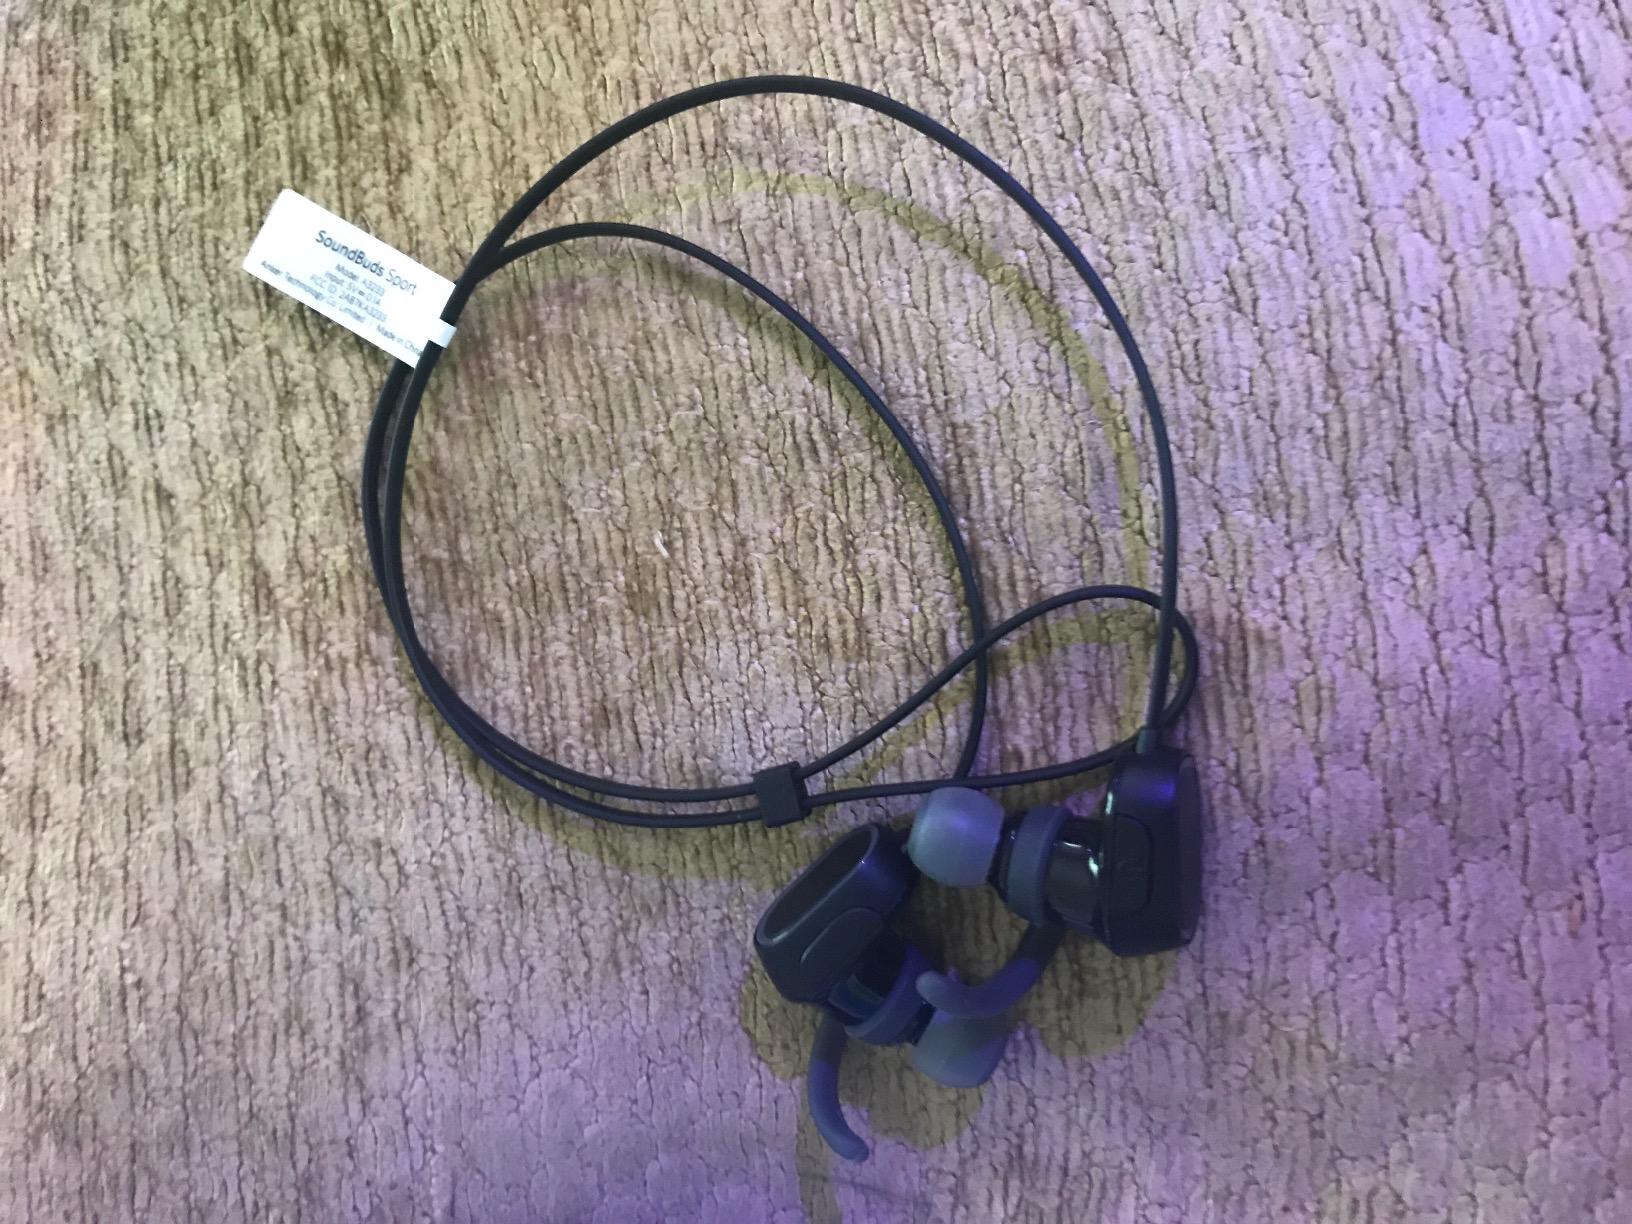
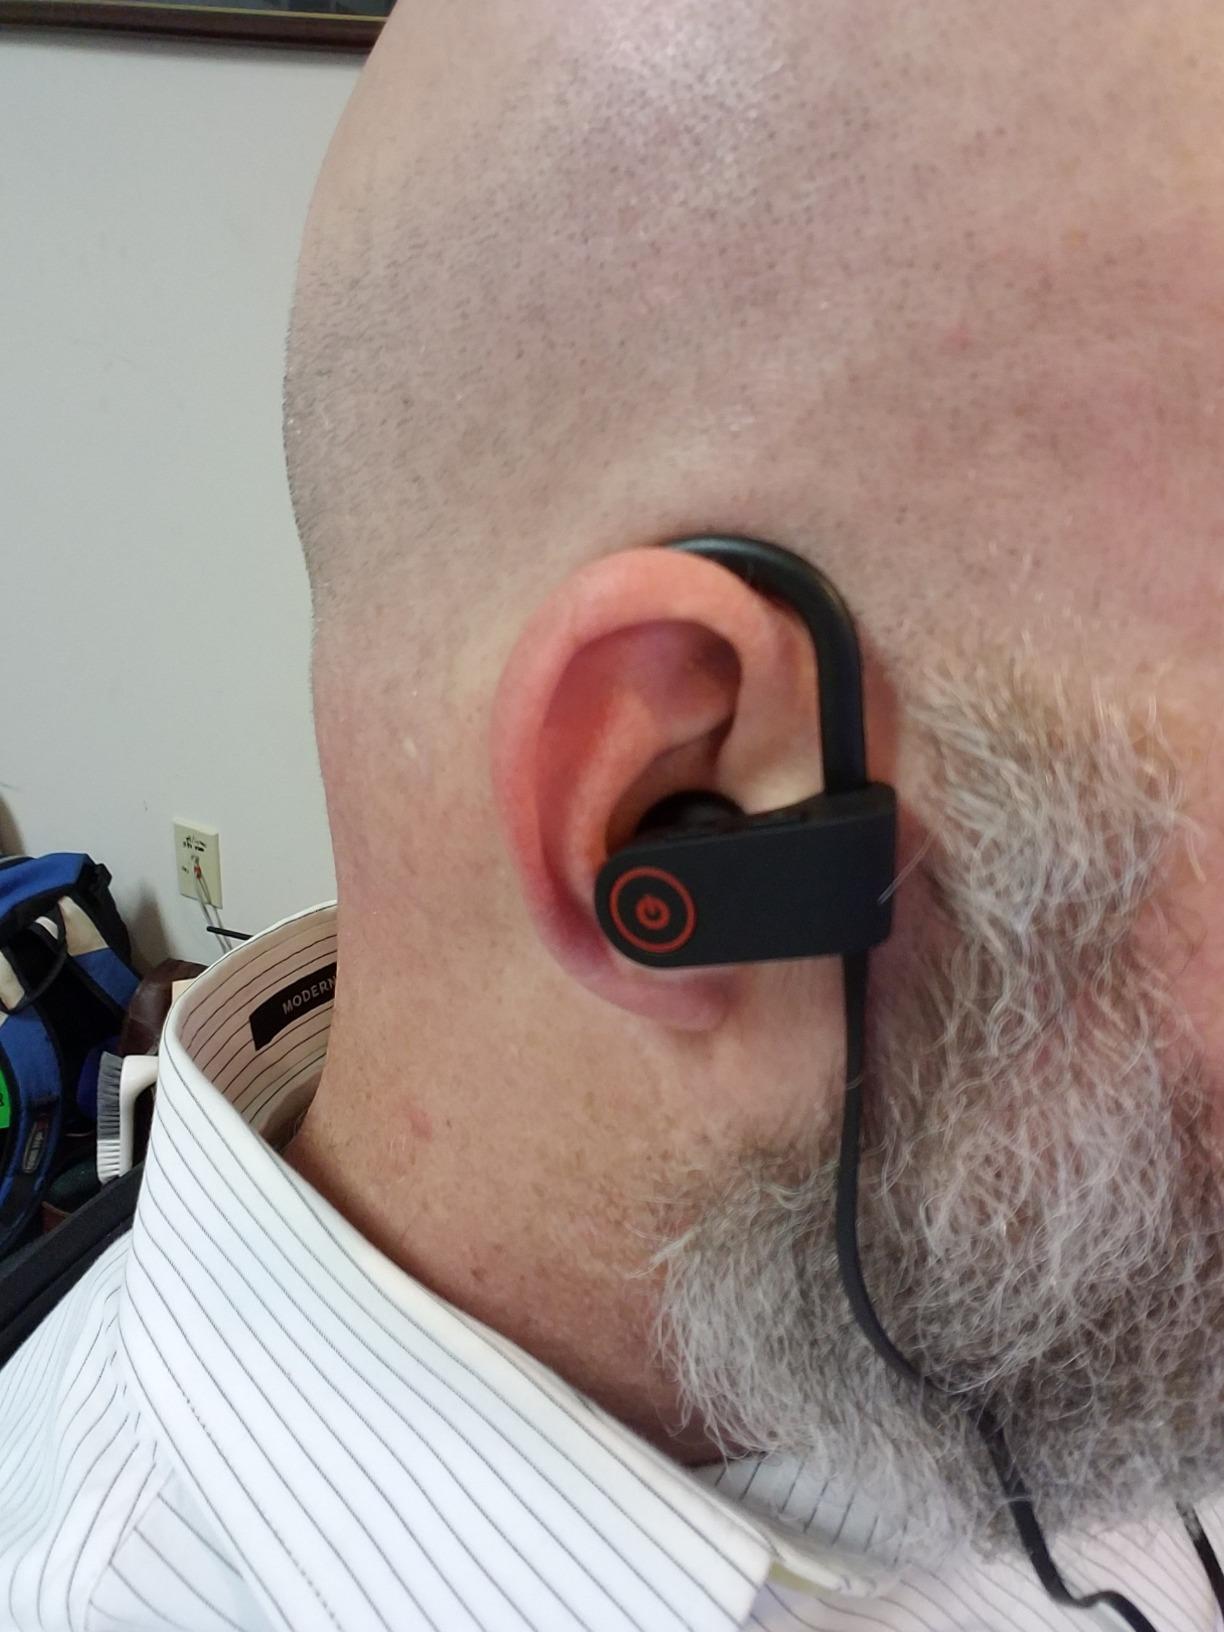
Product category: headphones
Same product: no